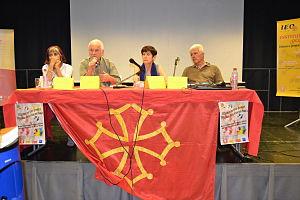
Table ronde avec Danielle Julien, Marie-Jeanne Verny, Eric Fraj, Gilles Dazas à l'occasion de l'Université Occitane d'Eté de Nîmes 2015.
Éric Fraj, né à Bailleul en décembre 1956, est un auteur-compositeur et interprète, chantant en occitan, en castillan, en catalan et en français.